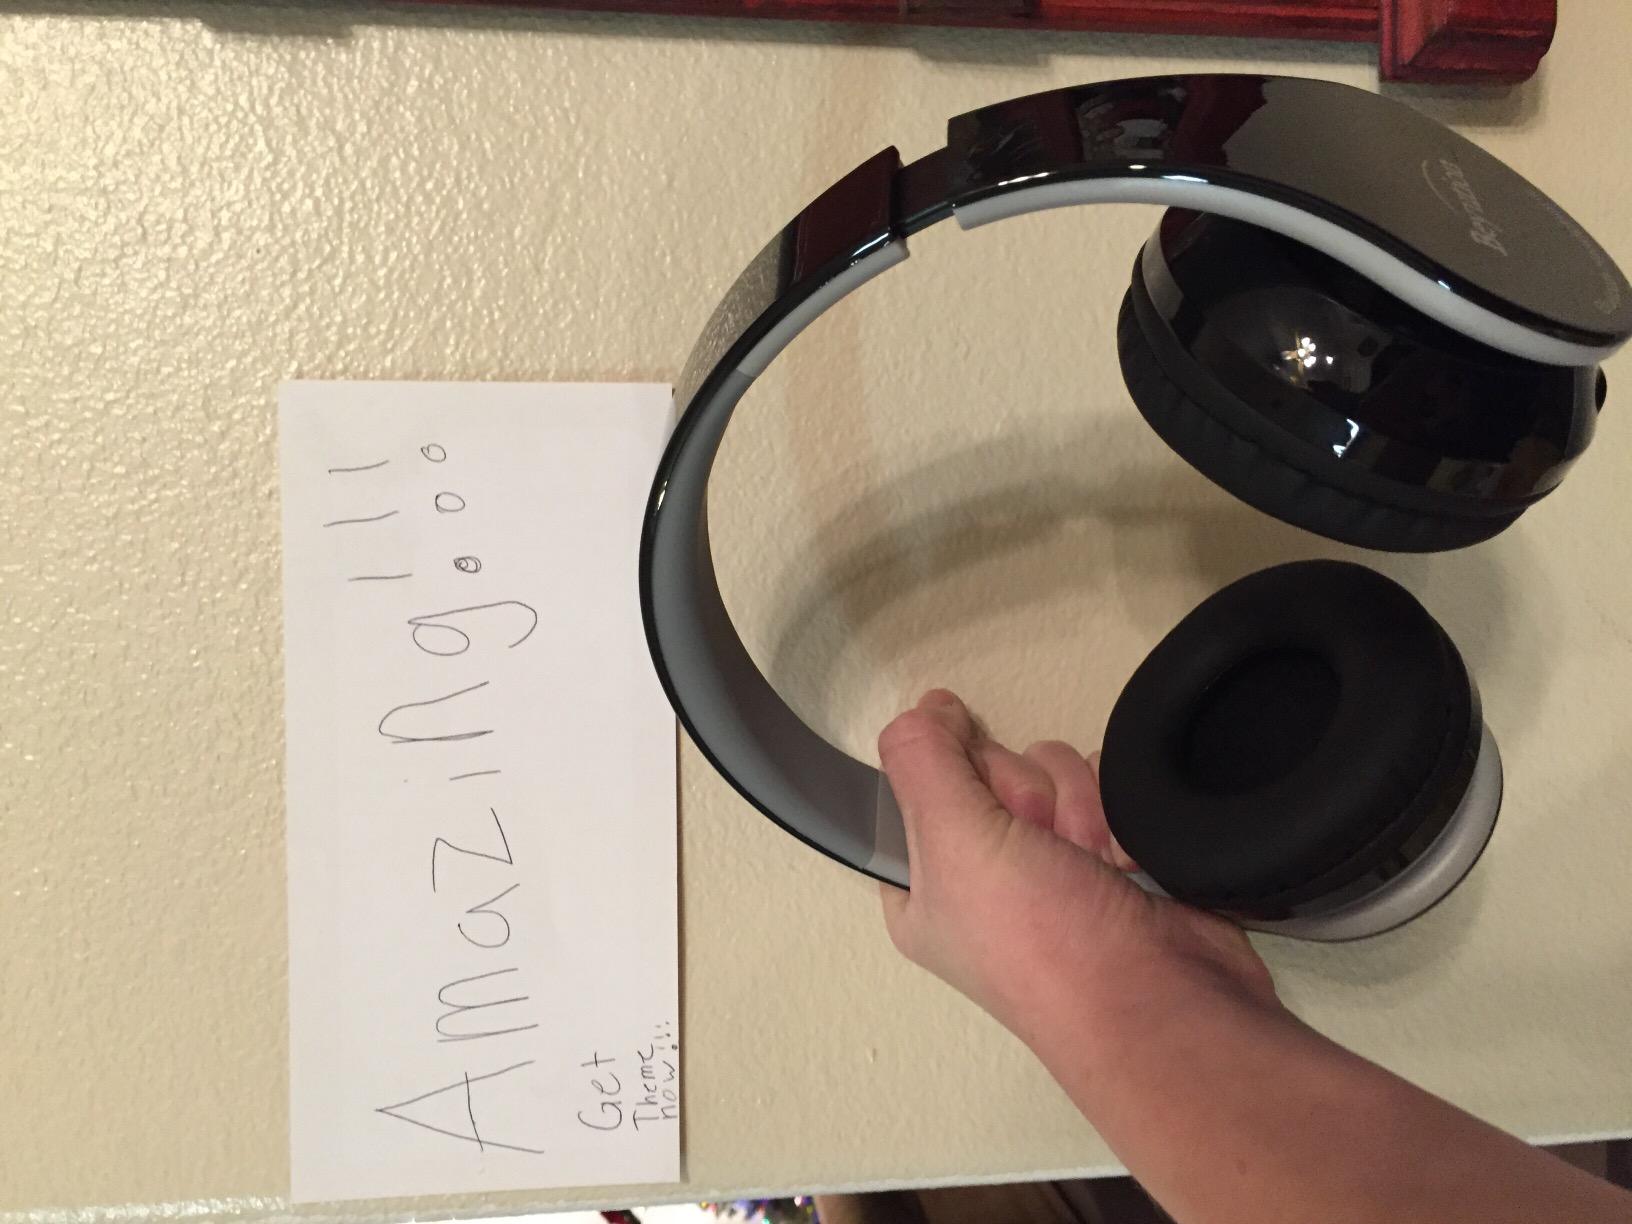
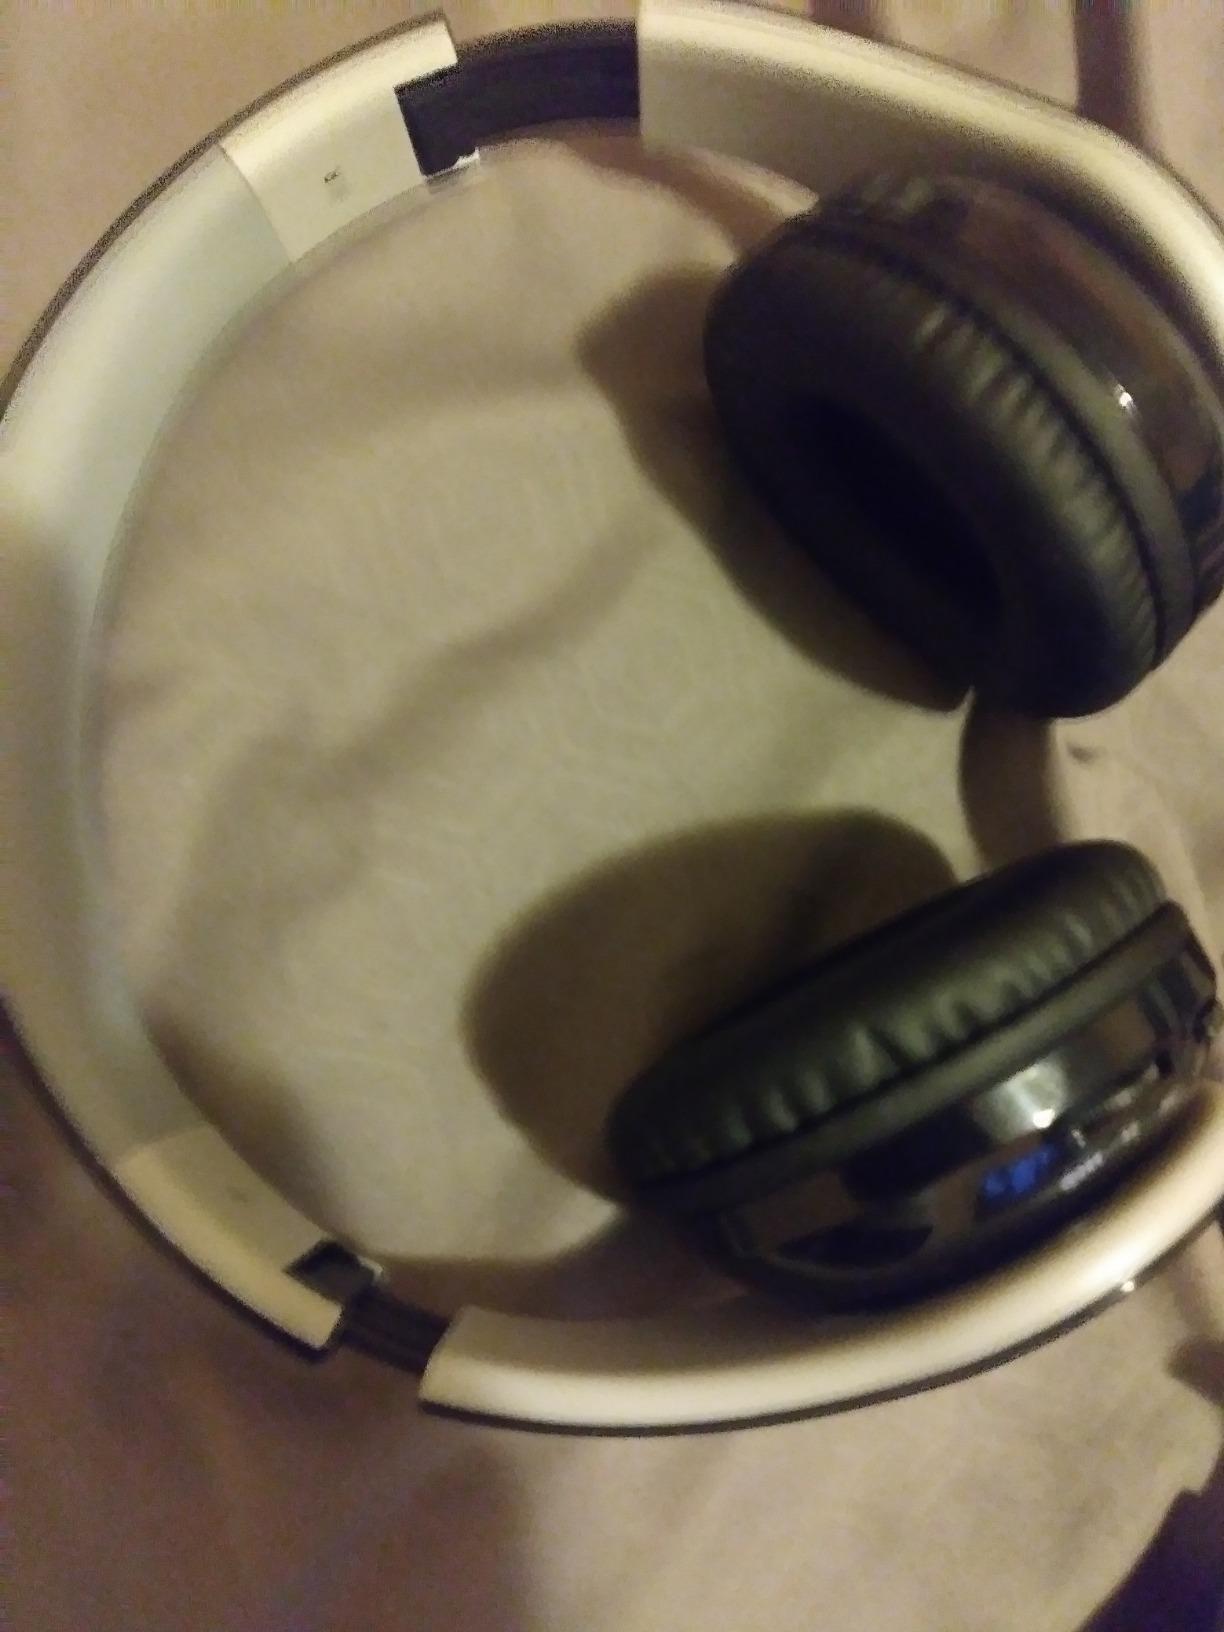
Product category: headphones
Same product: yes